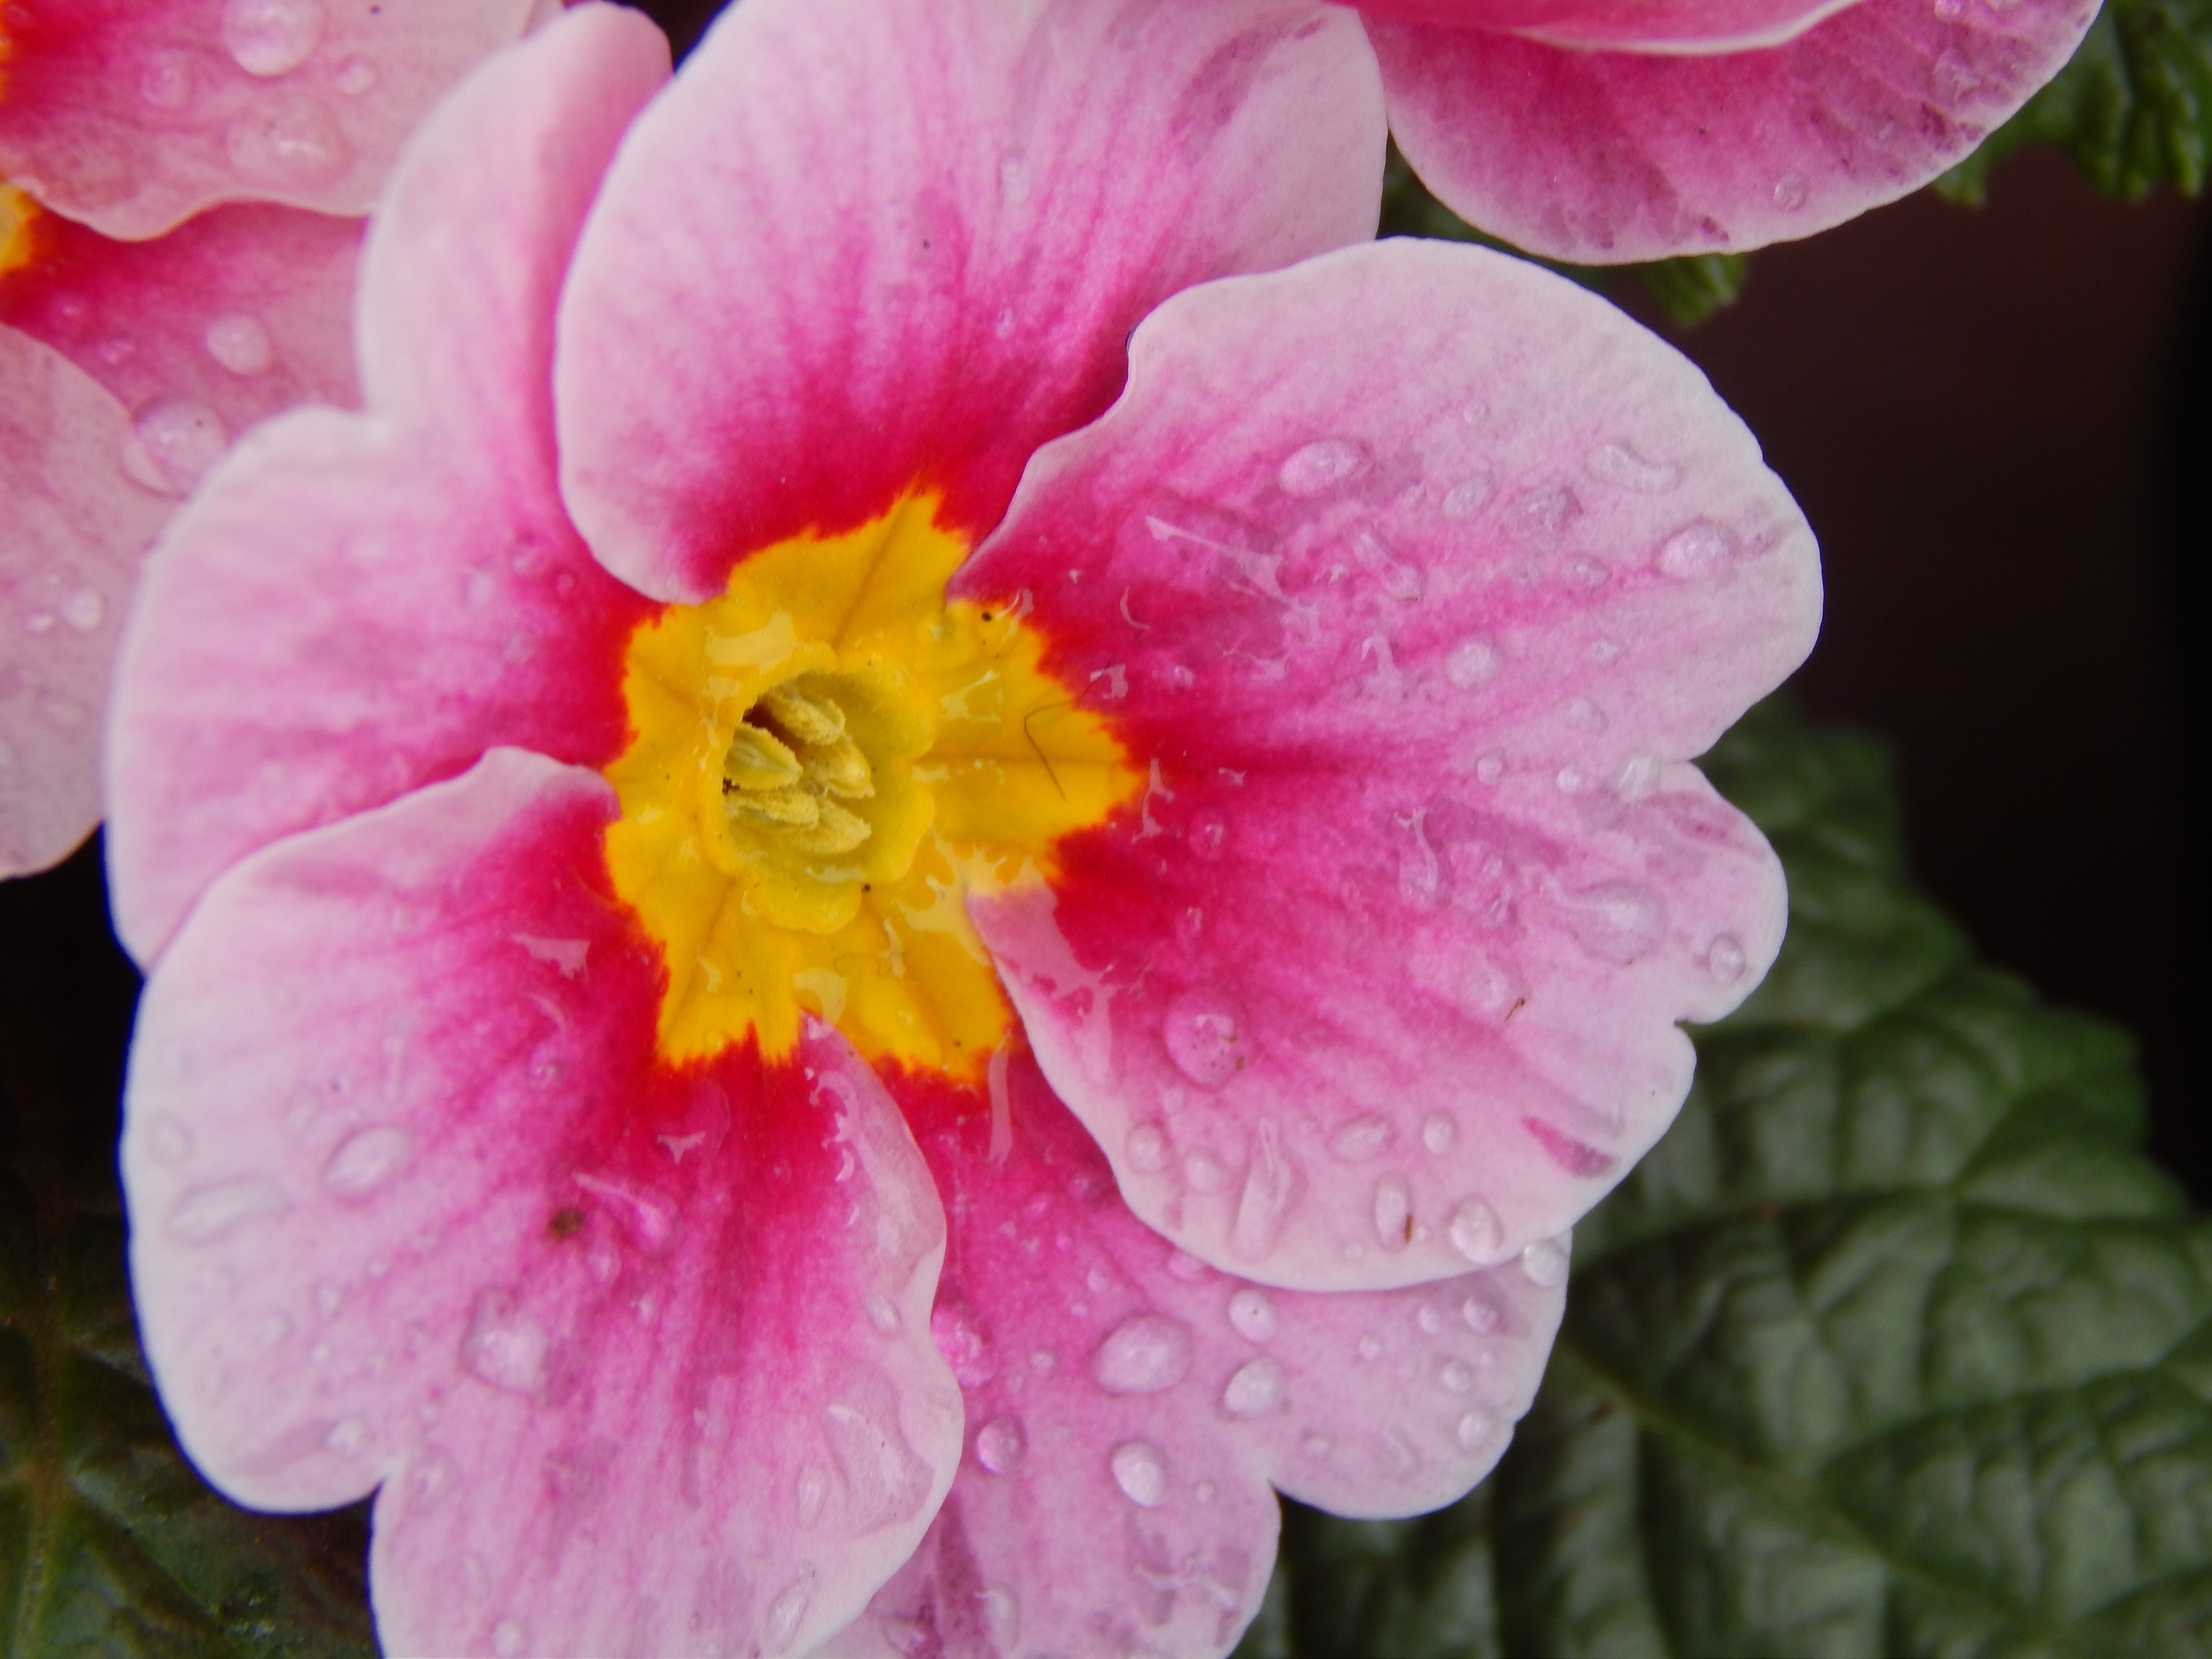
blossom, dew, plant, flower, petal, spring, pink, flora, drops, macro photography, flowering plant, land plant